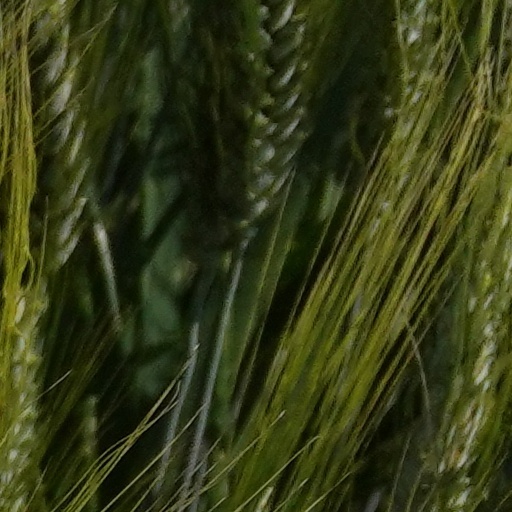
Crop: wheat